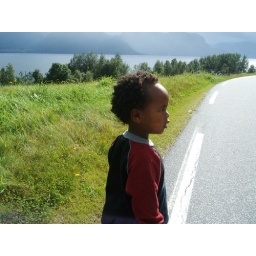
boy in green and blue..